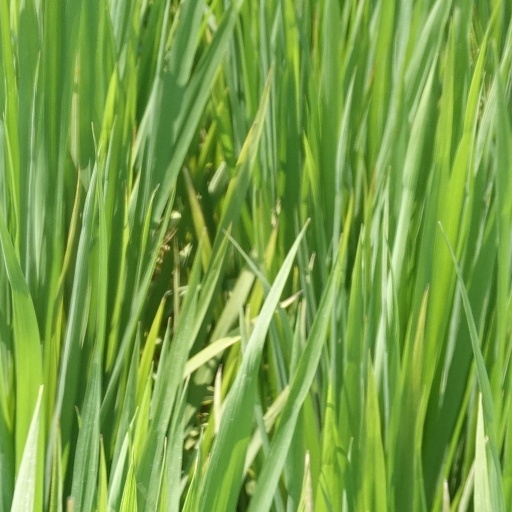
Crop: rice